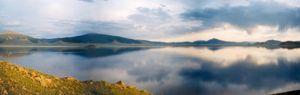
Le lac Terkhiin Tsagaan, parfois romanisé en Terhiin Cagaan nuur, également surnommé lac blanc, est un lac de montagne situé dans les Monts Khangaï, en Mongolie. Il est situé dans le Parc national Khorgo-Terkhiin Tsagaan Nuur. Il est inscrit sur le liste des sites Ramsar, le 6 juillet 1998 sous le numéro 953.
Cet article recense les zones humides de Mongolie concernées par la convention de Ramsar.
Les monts Khangaï sont un massif montagneux de Mongolie, à 400 km environ à l'ouest d'Oulan-Bator. Ils s'étendent sur environ 500 km d'est en ouest et 300 km du nord au sud, et culminent au mont Otgontenger. Les rivières Orkhon, Selenga, Zavkhan, Orog, Ongi, Tchuluut, Tes et Böön Tsagaan en sont issues.